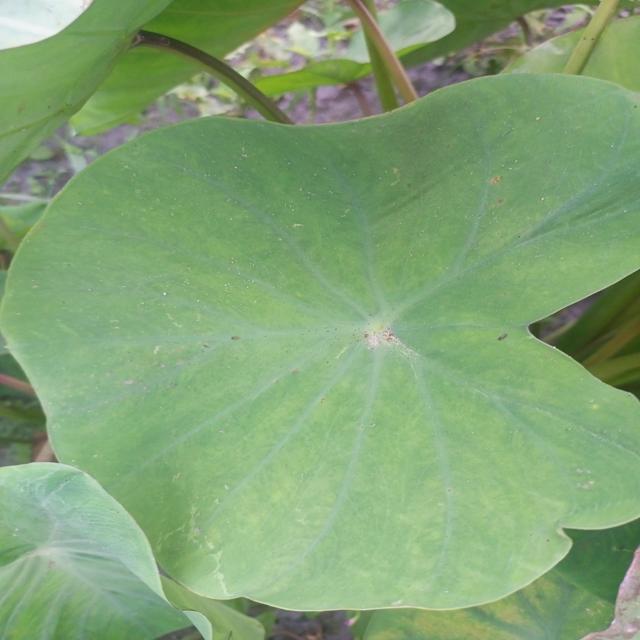
Label: Healthy